Catalans Dragons

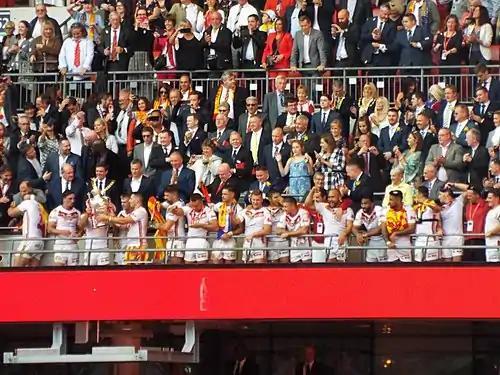
Catalans celebrating winning the Challenge Cup for the first time in 2018

The Stade Gilbert Brutus was opened in 1962 and has hosted mostly rugby league and union and hosted numerous test matches involving the France national team. It was previously the home to Northern Catalonia rugby league team. When the Dragons moved in the capacity was just over 4,000.